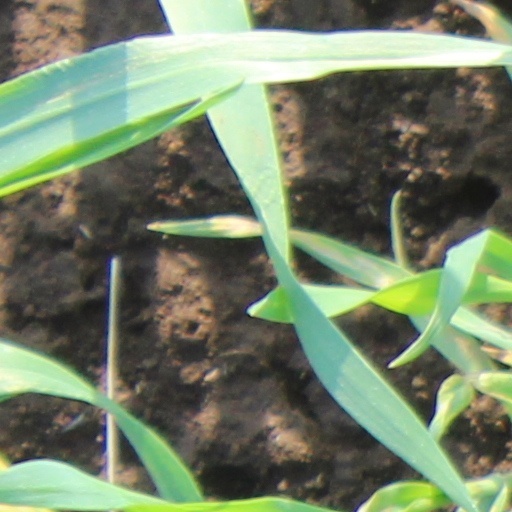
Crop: wheat